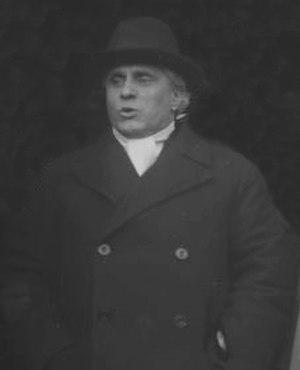
Cet article présente la succession des gouvernements de la France depuis le couronnement d'Hugues Capet jusqu'à aujourd'hui.